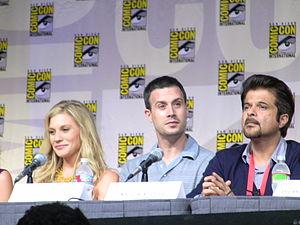
Freddie James Prinze Jr. est un acteur américain, né le 8 mars 1976 à Los Angeles, en Californie.